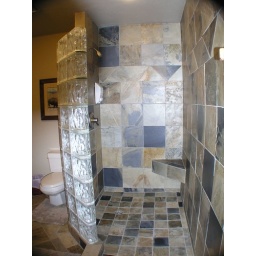
The newly created walk-in shower is surrounded by colorful slate with a glass block entrance.